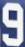
Number: 9